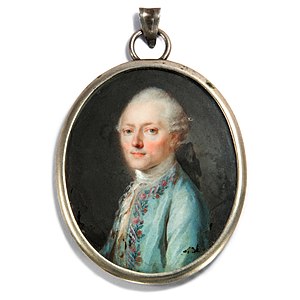
Carl Ludwig von Baudissin
Carl Ludwig rigsgreve von Baudissin var en holstensk adelsmand og dansk officer og diplomat, bror til Heinrich Friedrich von Baudissin.